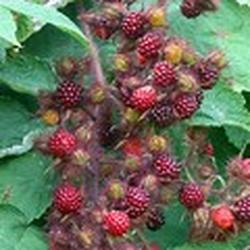
Label: Blackberry